The World Is Not Enough (PlayStation video game)

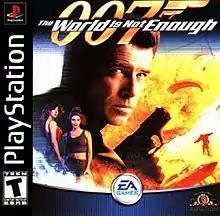
North American box art

The World Is Not Enough is a first-person shooter video game developed by Black Ops Entertainment and based on the 1999 "James Bond" film of the same name. It was published by Electronic Arts and released for the PlayStation on November 7, 2000, shortly after the release of its Nintendo 64 counterpart. "The World Is Not Enough" is the successor to Black Ops Entertainment's 1999 title "Tomorrow Never Dies" and uses an improved version of its engine. The game received mixed reviews from critics, who criticised its short length and lack of multiplayer mode.